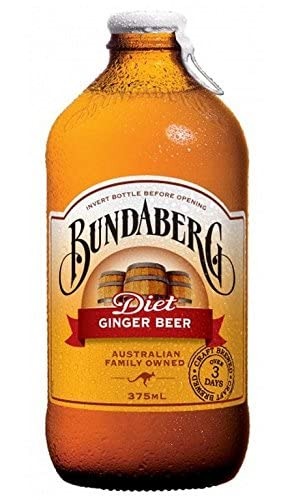
Item Name: BUNDABERG, DIET GINGER BEER, Pack of 6, Size 4/375 ML - No Artificial Ingredients Dairy Free Vegan
Value: 76.08
Unit: Fl Oz

Price: 6.98